RIMPAC

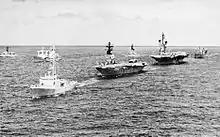
RIMPAC 1972 participants

RIMPAC '88 took place in June 1988, and involved the navies of Japan, Australia, Canada and the United States, as well United States Air Force B-52s.